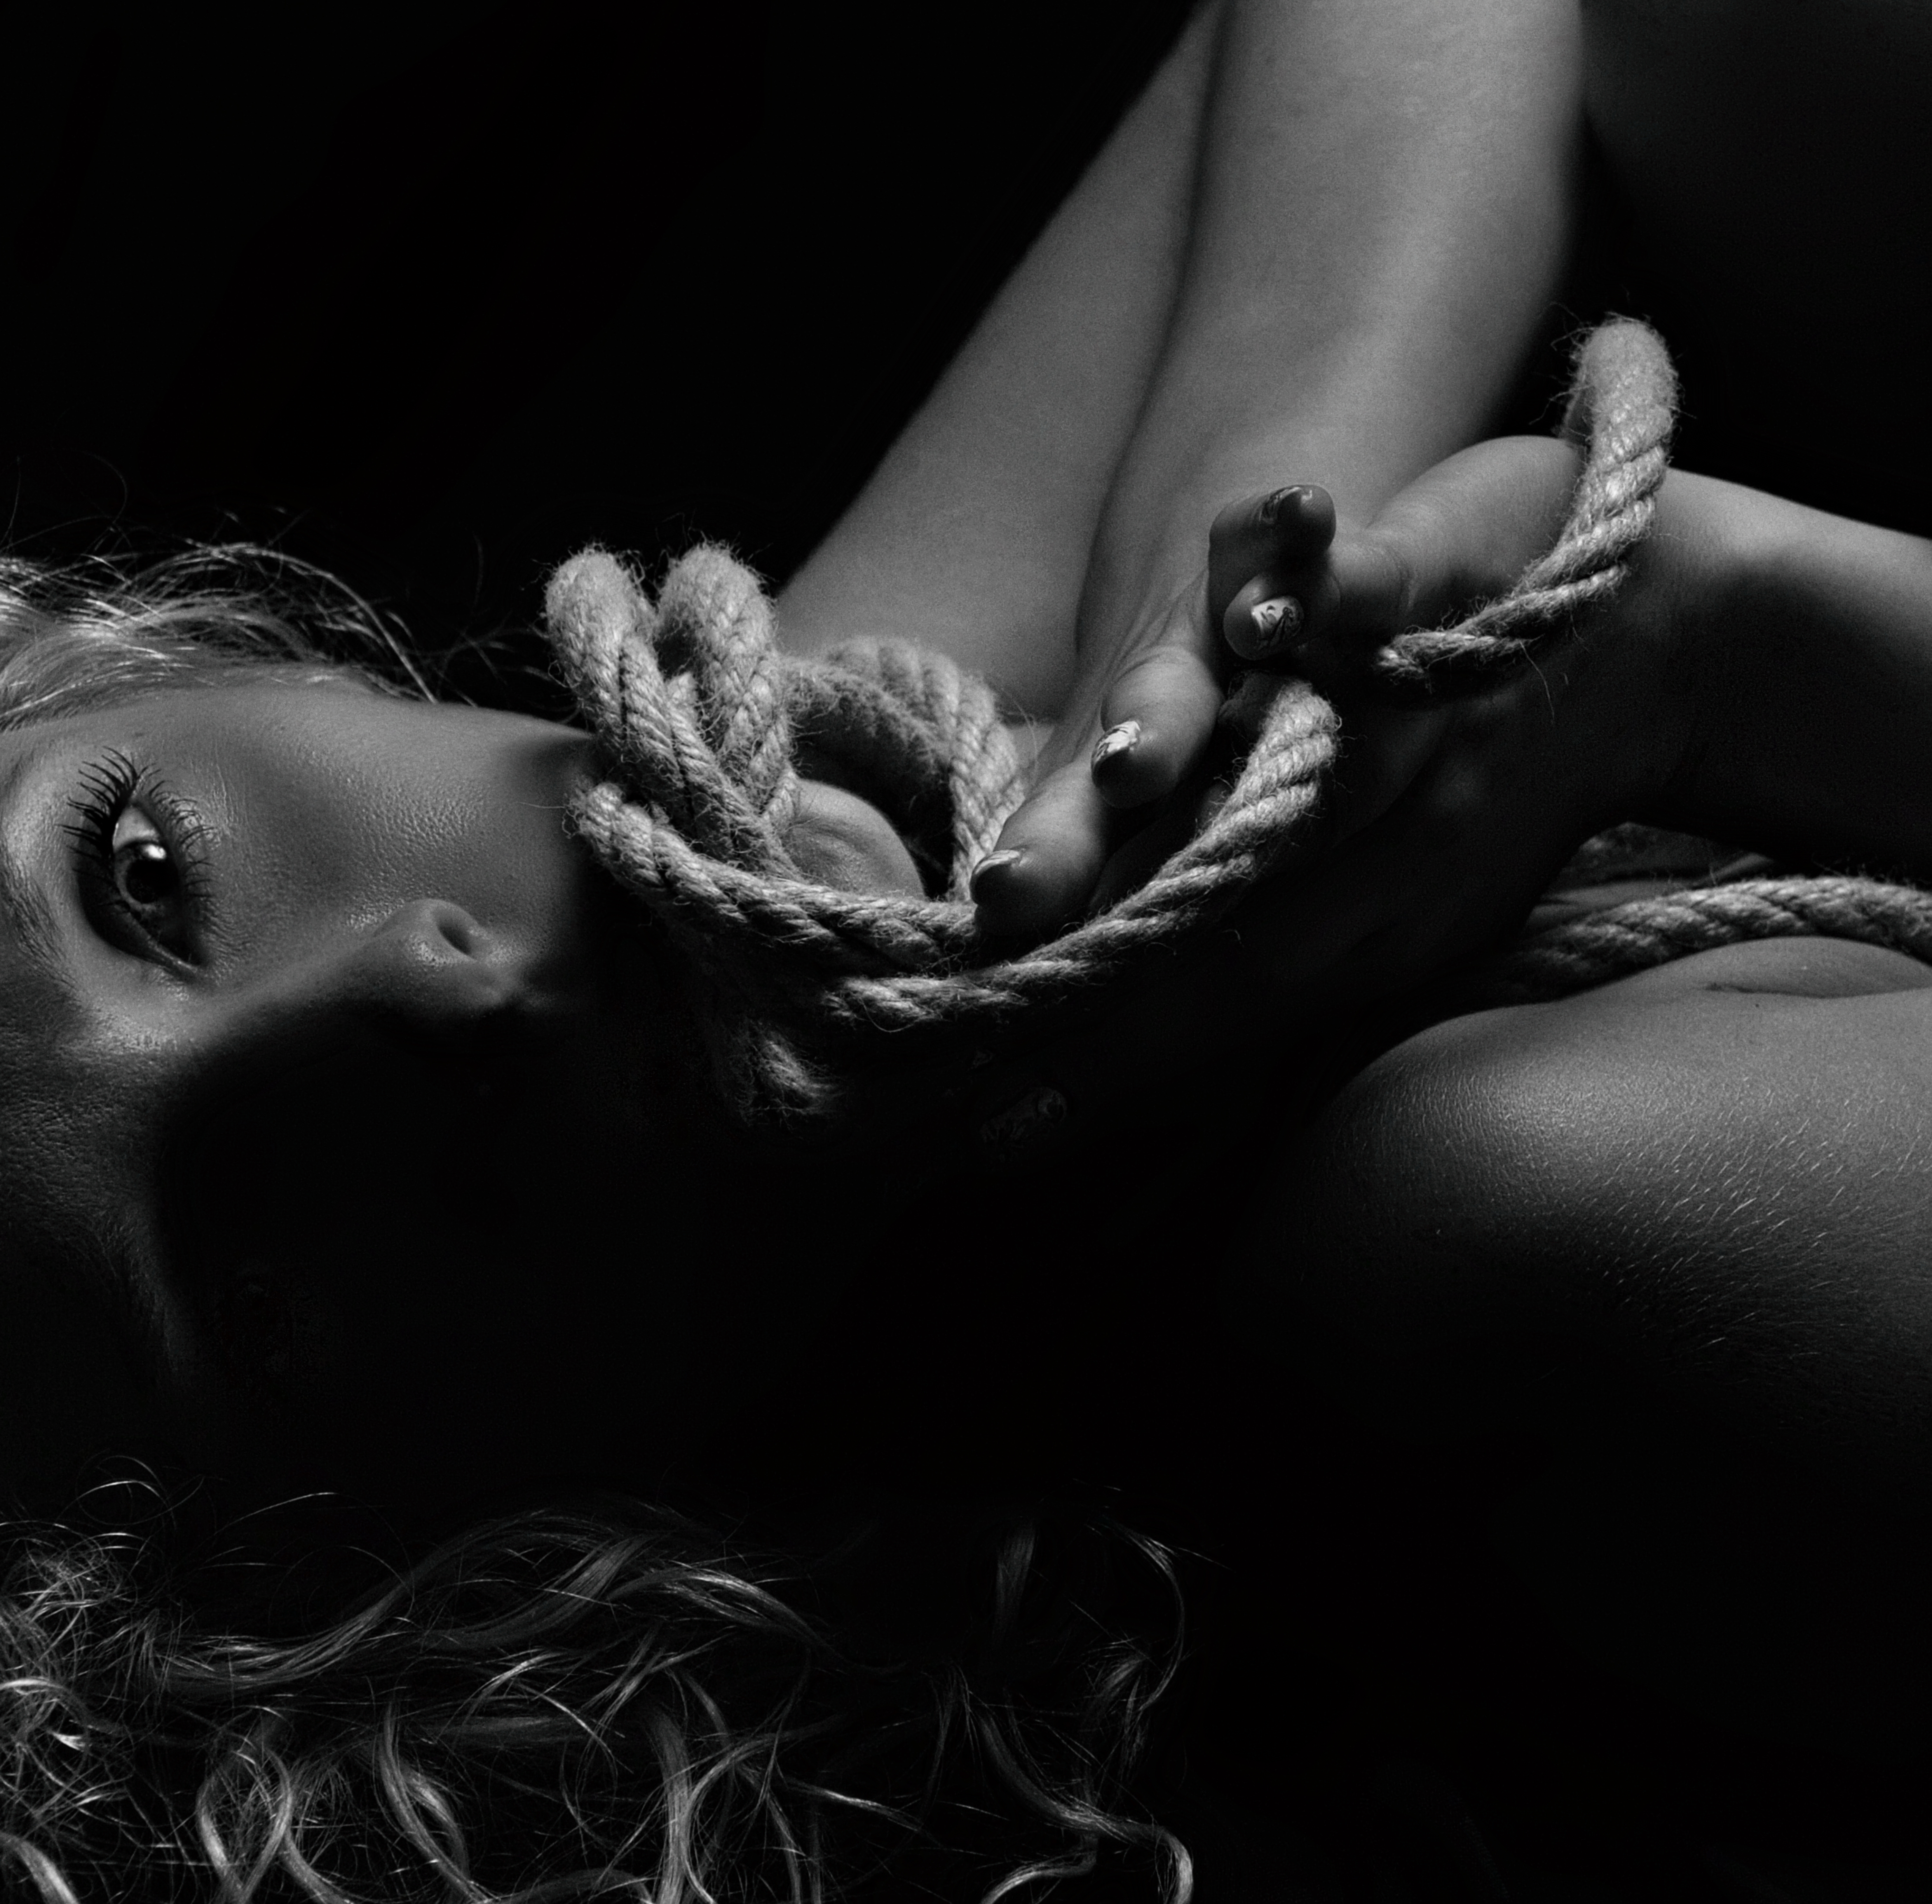
portrait, girl, body, retro, face, beautiful, look, studio, monochrome, donate, skin, hand, shoulder, eye, mouth, black, neck, flash photography, human body, comfort, eyelash, gesture, style, finger, black hair, thigh, elbow, baby, nail, knee, chest, wrist, trunk, long hair, abdomen, human leg, monochrome photography, foot, darkness, toddler, jewellery, fashion accessory, child, fur, room, sitting, flesh, toe, still life photography, bracelet, headpiece, photo shoot, portrait photography